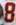
Number: 8